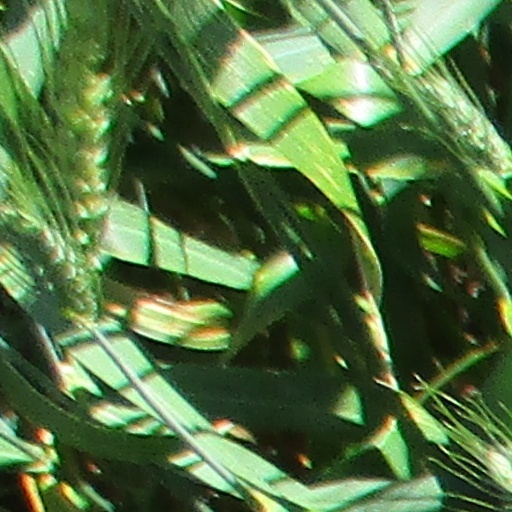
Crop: wheat